Ion Antonescu

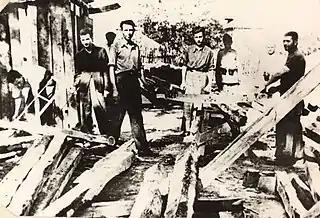
Political prisoners of the Antonescu regime, photographed in Târgu Jiu camp, 1943. Nicolae Ceaușescu, future leader of Communist Romania, is second from left

Three weeks after gaining power and inaugurating the National Legionary regime, Antonescu declared to Italian interviewers at "La Stampa" that solving the "Jewish Question" was his pressing concern, and that he considered himself "haunted" by the large Jewish presence in Moldavian towns. Antonescu's crimes against the Jewish population were inaugurated by new racial discrimination laws: urban Jewish property was expropriated, Jews were banned from performing a wide range of occupations and forced to provide community work for the state ("muncă de interes obștesc") instead of the inaccessible military service, mixed Romanian-Jewish marriages were forbidden and many Jews, primarily those from strategic areas such as Ploiești, were confined to internment camps. The expulsion of Jewish professionals from all walks of life was also carried out in the National Legionary period, and enforced after the Legionary Rebellion. After a post-Legionary hiatus, "Romanianization" commissions resumed their work under the supervision of a National Centre, and their scope was extended.